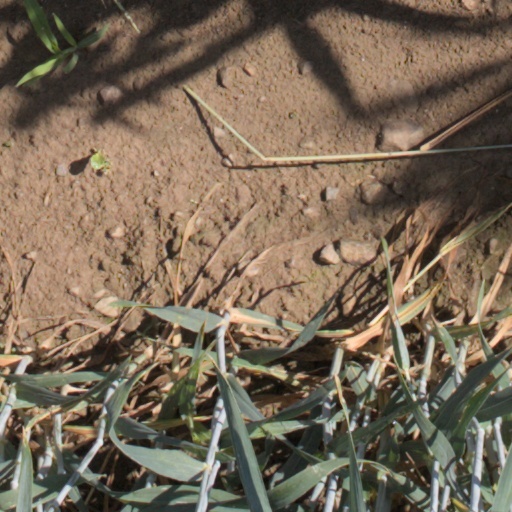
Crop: wheat